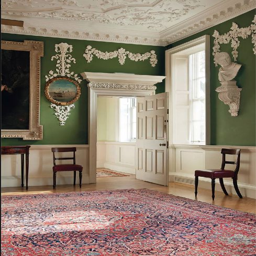
the green room with lovely carpet and a bust that looks like he 's peering suspiciously round the corner